Lange Nelle Lighthouse

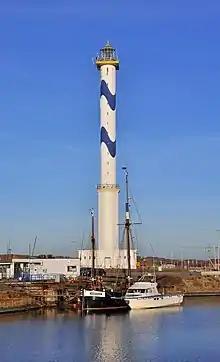
Lange Nelle Lighthouse in Ostend.

Lange Nelle Lighthouse is a lighthouse in Ostend, Flanders, Belgium. It is located at the Belgian coastline of the North Sea.